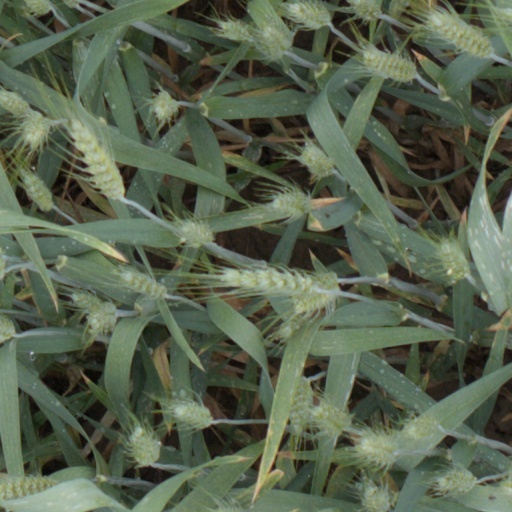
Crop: wheat